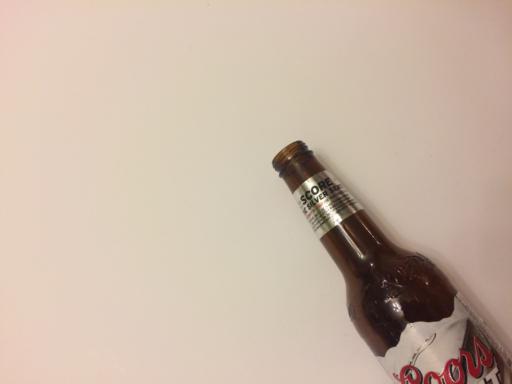
Waste category: glass